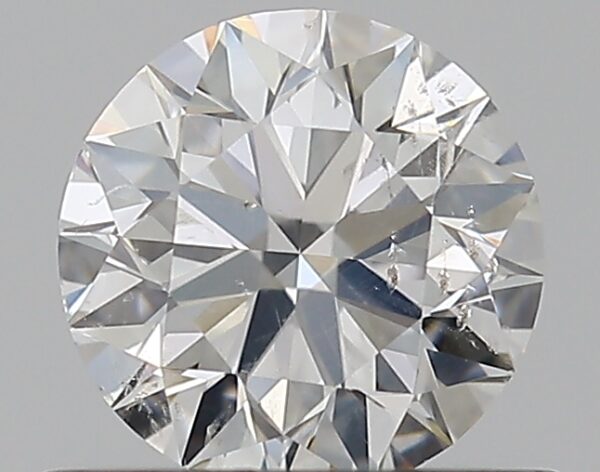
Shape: round
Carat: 0.5
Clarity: SI2
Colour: G
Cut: EX
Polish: EX
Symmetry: EX
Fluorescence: N
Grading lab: GIA
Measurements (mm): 5.04 x 5.08 x 3.16